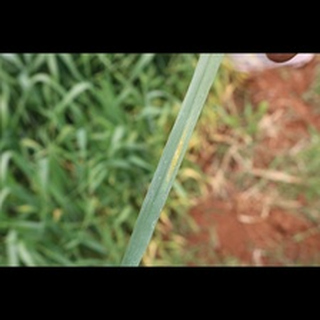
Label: wheat_brown_rust